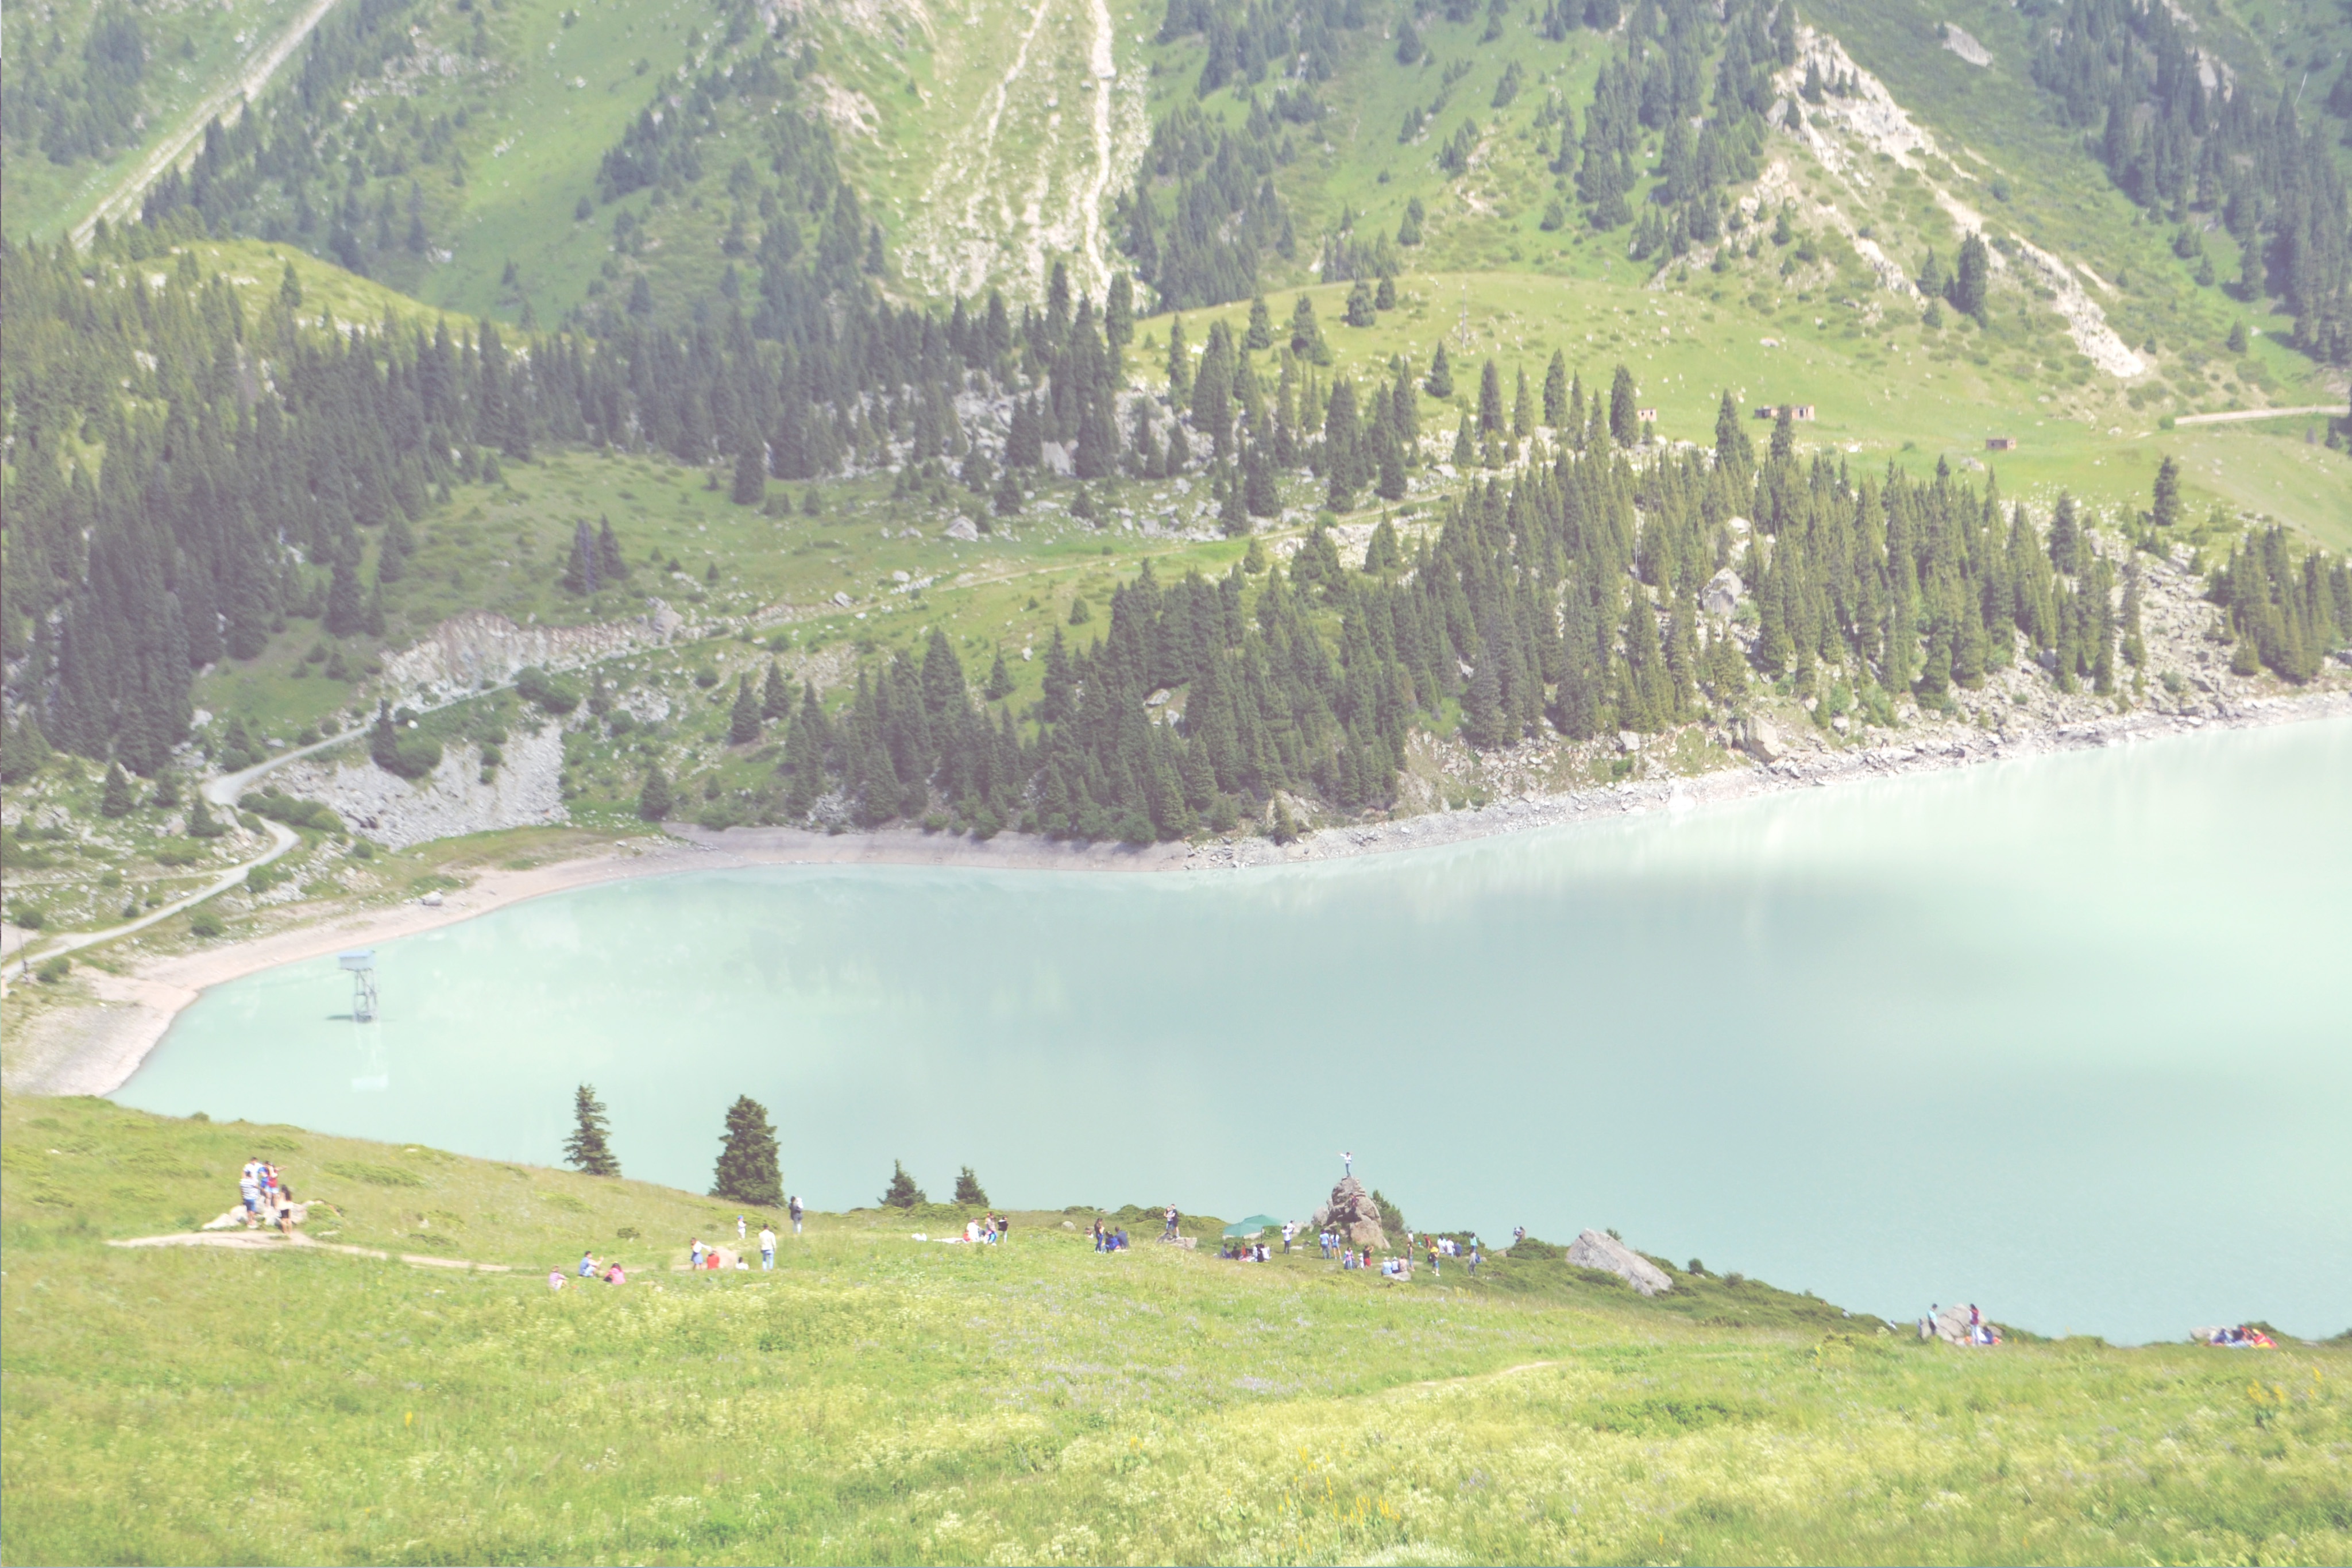
wilderness, mountain, meadow, hill, lake, valley, mountain range, fjord, reservoir, highland, ridge, body of water, alps, plateau, fell, loch, tarn, mountain pass, mountainous landforms